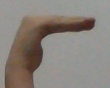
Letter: haa